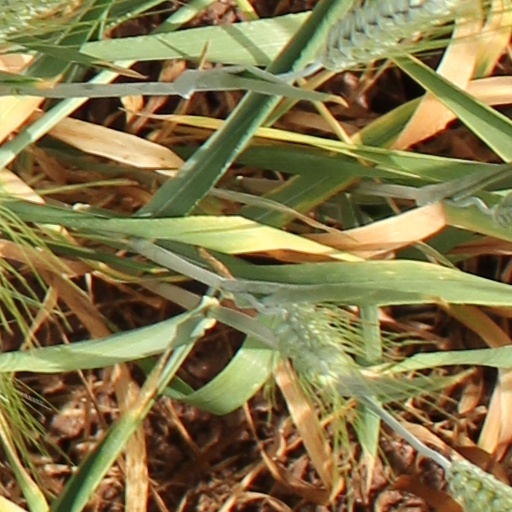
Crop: wheat